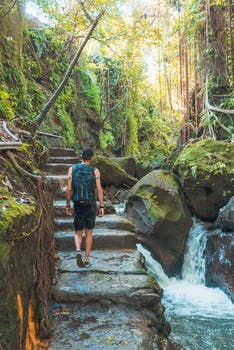
Label: No Watermark